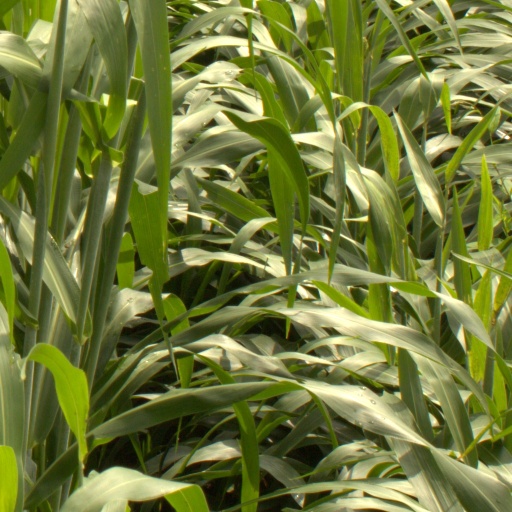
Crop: sorghum